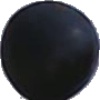
Label: Grape Blue 1